Etheridge railway line

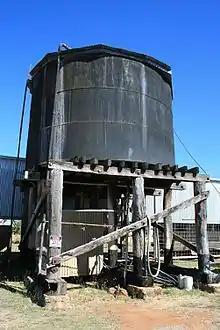
Water tank at Mount Surprise railway station, 2008

The significant elements of this station include: a steel semaphore signal frame and signal arm at the northeast end of the yards, west of the line; a turning fork southwest of the signal and to the north of the line (and associated points levers); a trolley shed south of the fork; two railway houses southwest of the fork and north of the line on Lot 73 SP127336; a metal sandbox, large water tank, tank stand and shower to the north of the modern carriage shelter built over the main line southwest of the fork; a siding south of the main line (and associated points levers); a goods shed on the south side of the siding; a station building southwest of the goods shed and north of the main line; and a timber shed southwest of the station building, on the north side of the main line. Non significant elements include: modern demountable buildings and a shelter shed at the apex of the fork; a modern highset house north of the main line on Lot 73 SP127336; the steel framed, gable roofed, corrugated zincalume-clad carriage shade over the main line, and the skillion roofed, steel framed and corrugated zincalume-clad interpretation shed northeast of the station building; a small timber shed just southwest of the water tank; and a QR telephone box southwest of the station building.